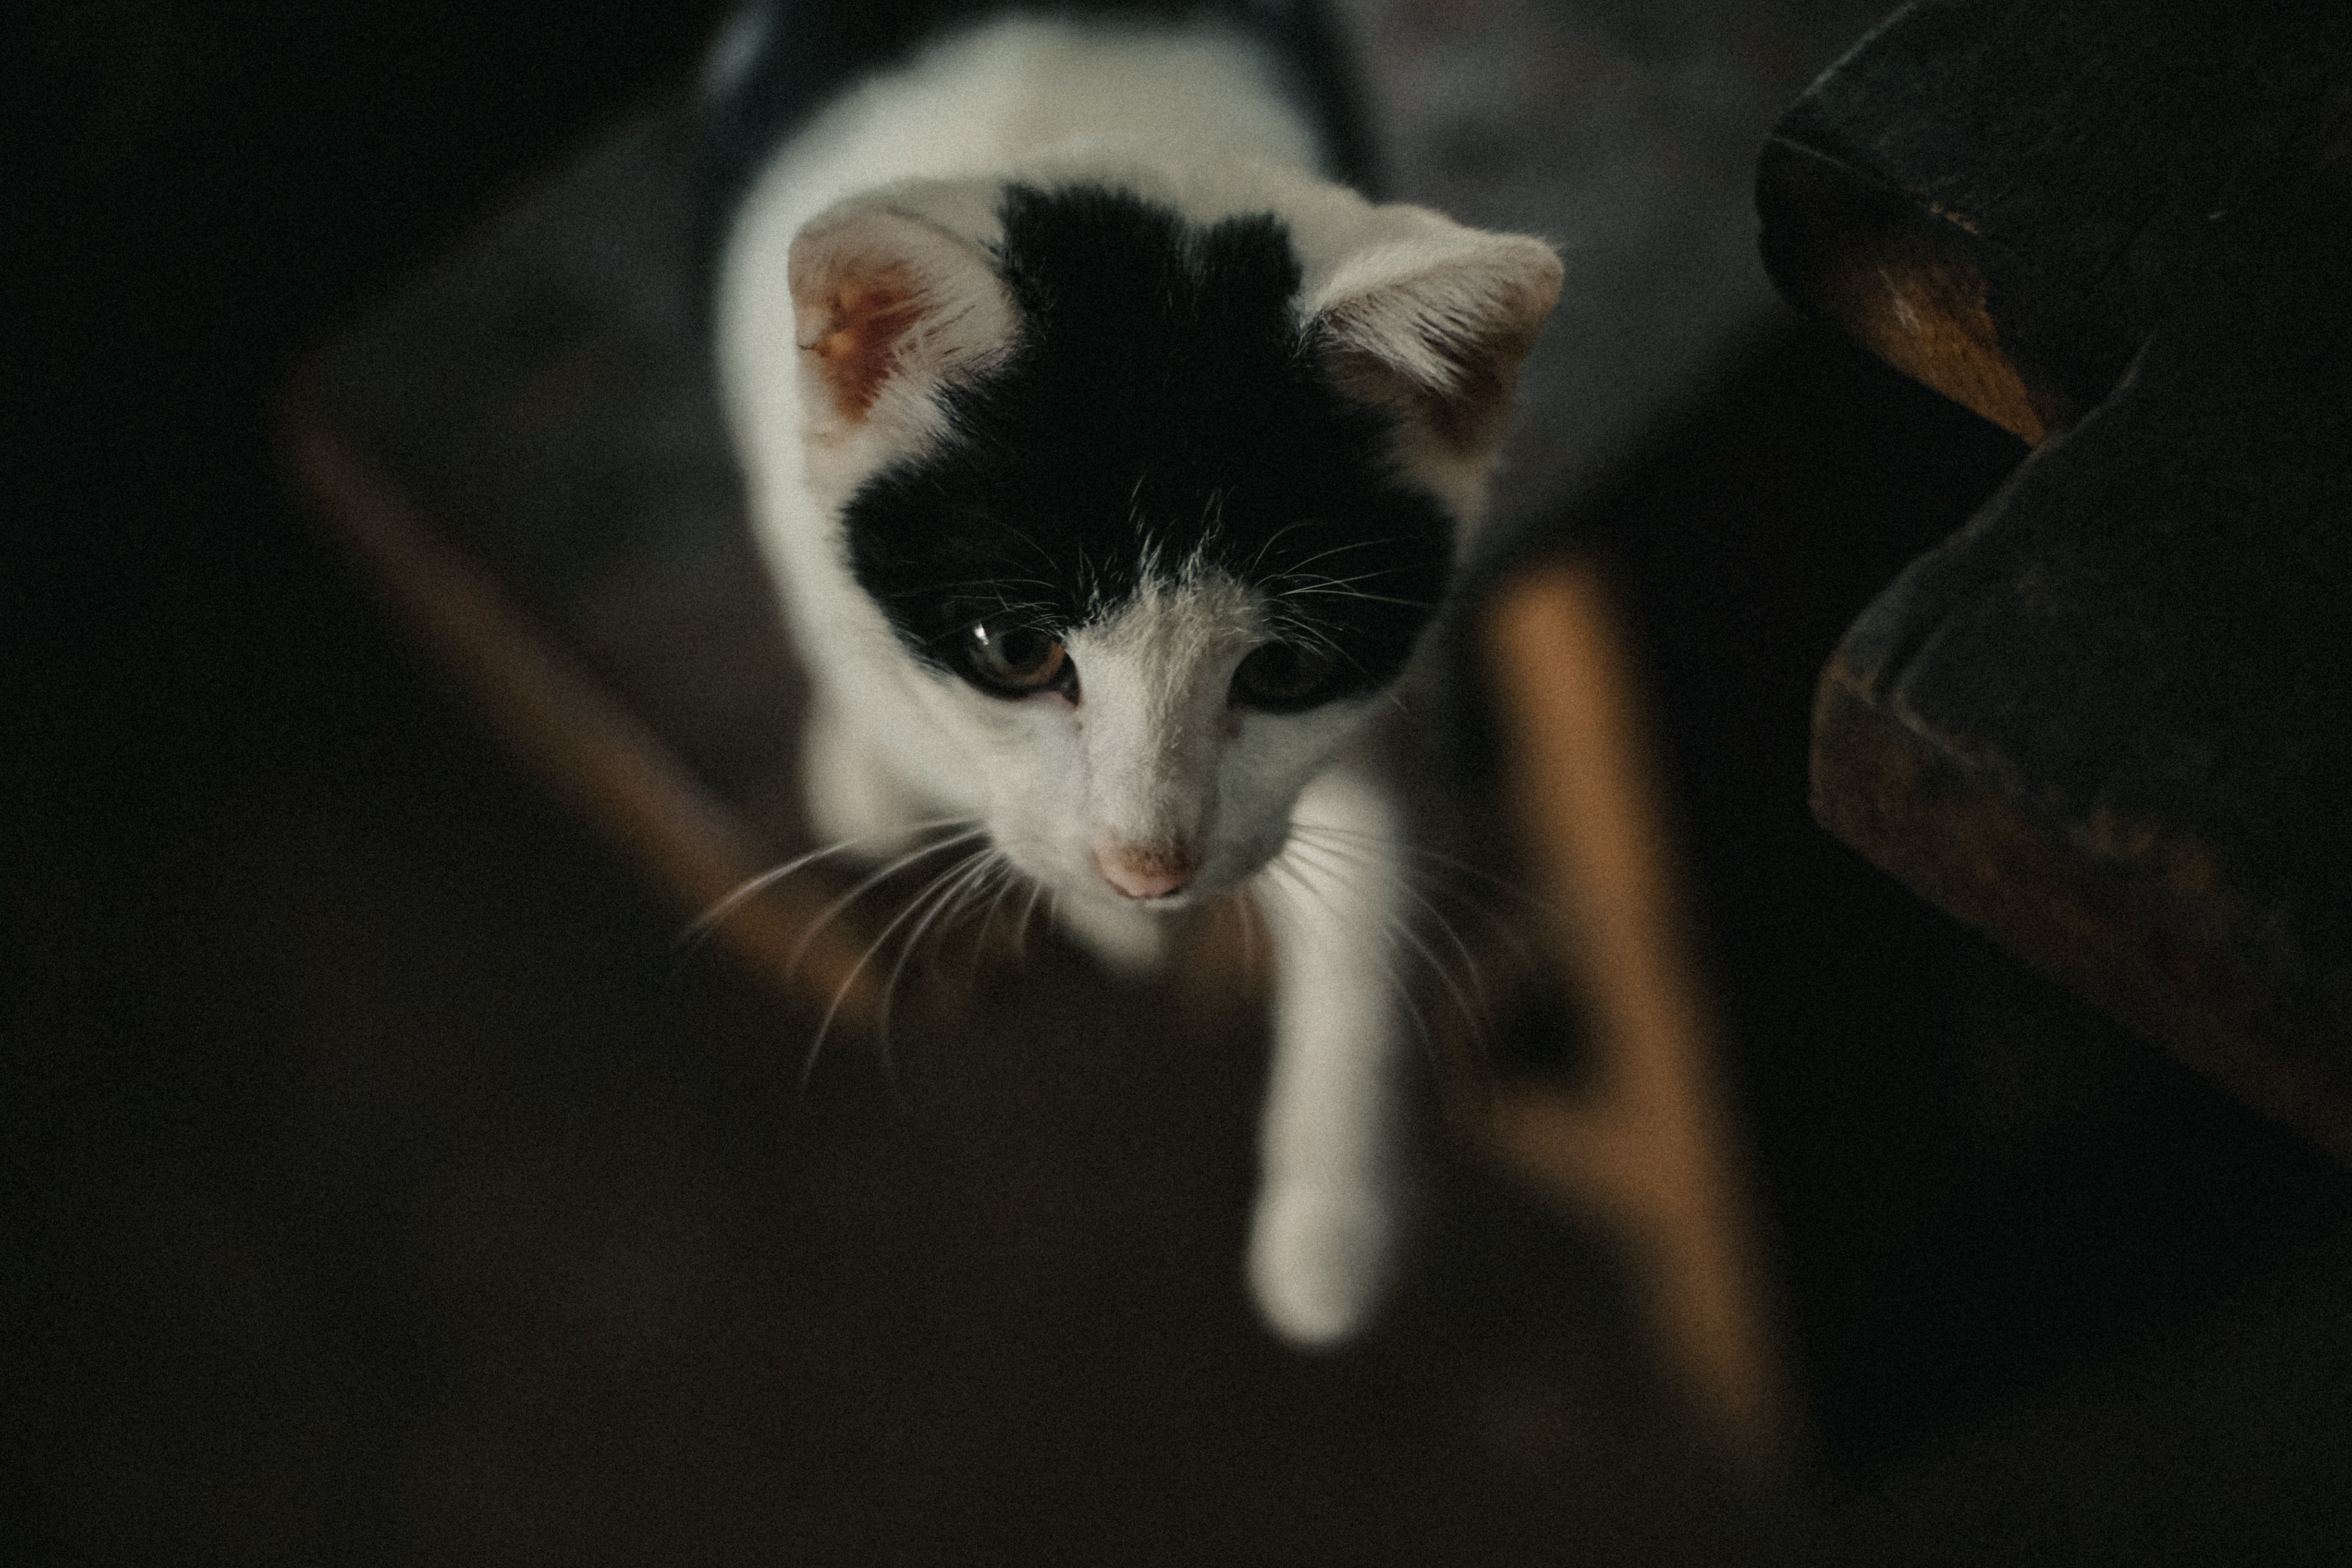
cat, whiskers, black, felidae, small to medium sized cats, black and white, snout, carnivore, eye, sky, darkness, fur, kitten, domestic short haired cat